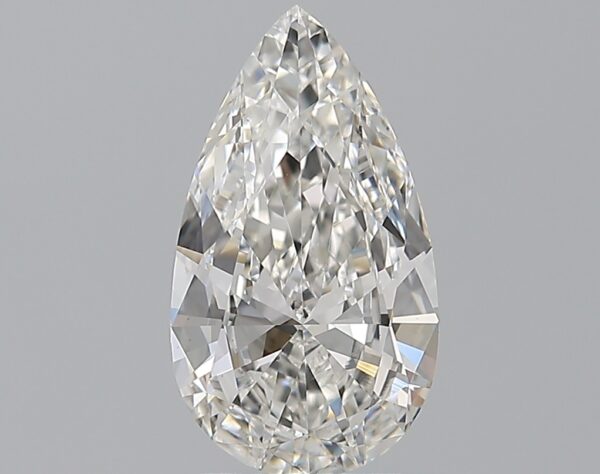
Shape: pear
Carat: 2
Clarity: VVS2
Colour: G
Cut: VG
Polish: EX
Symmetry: EX
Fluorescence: N
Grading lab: GIA
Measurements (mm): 12.2 x 6.91 x 3.85